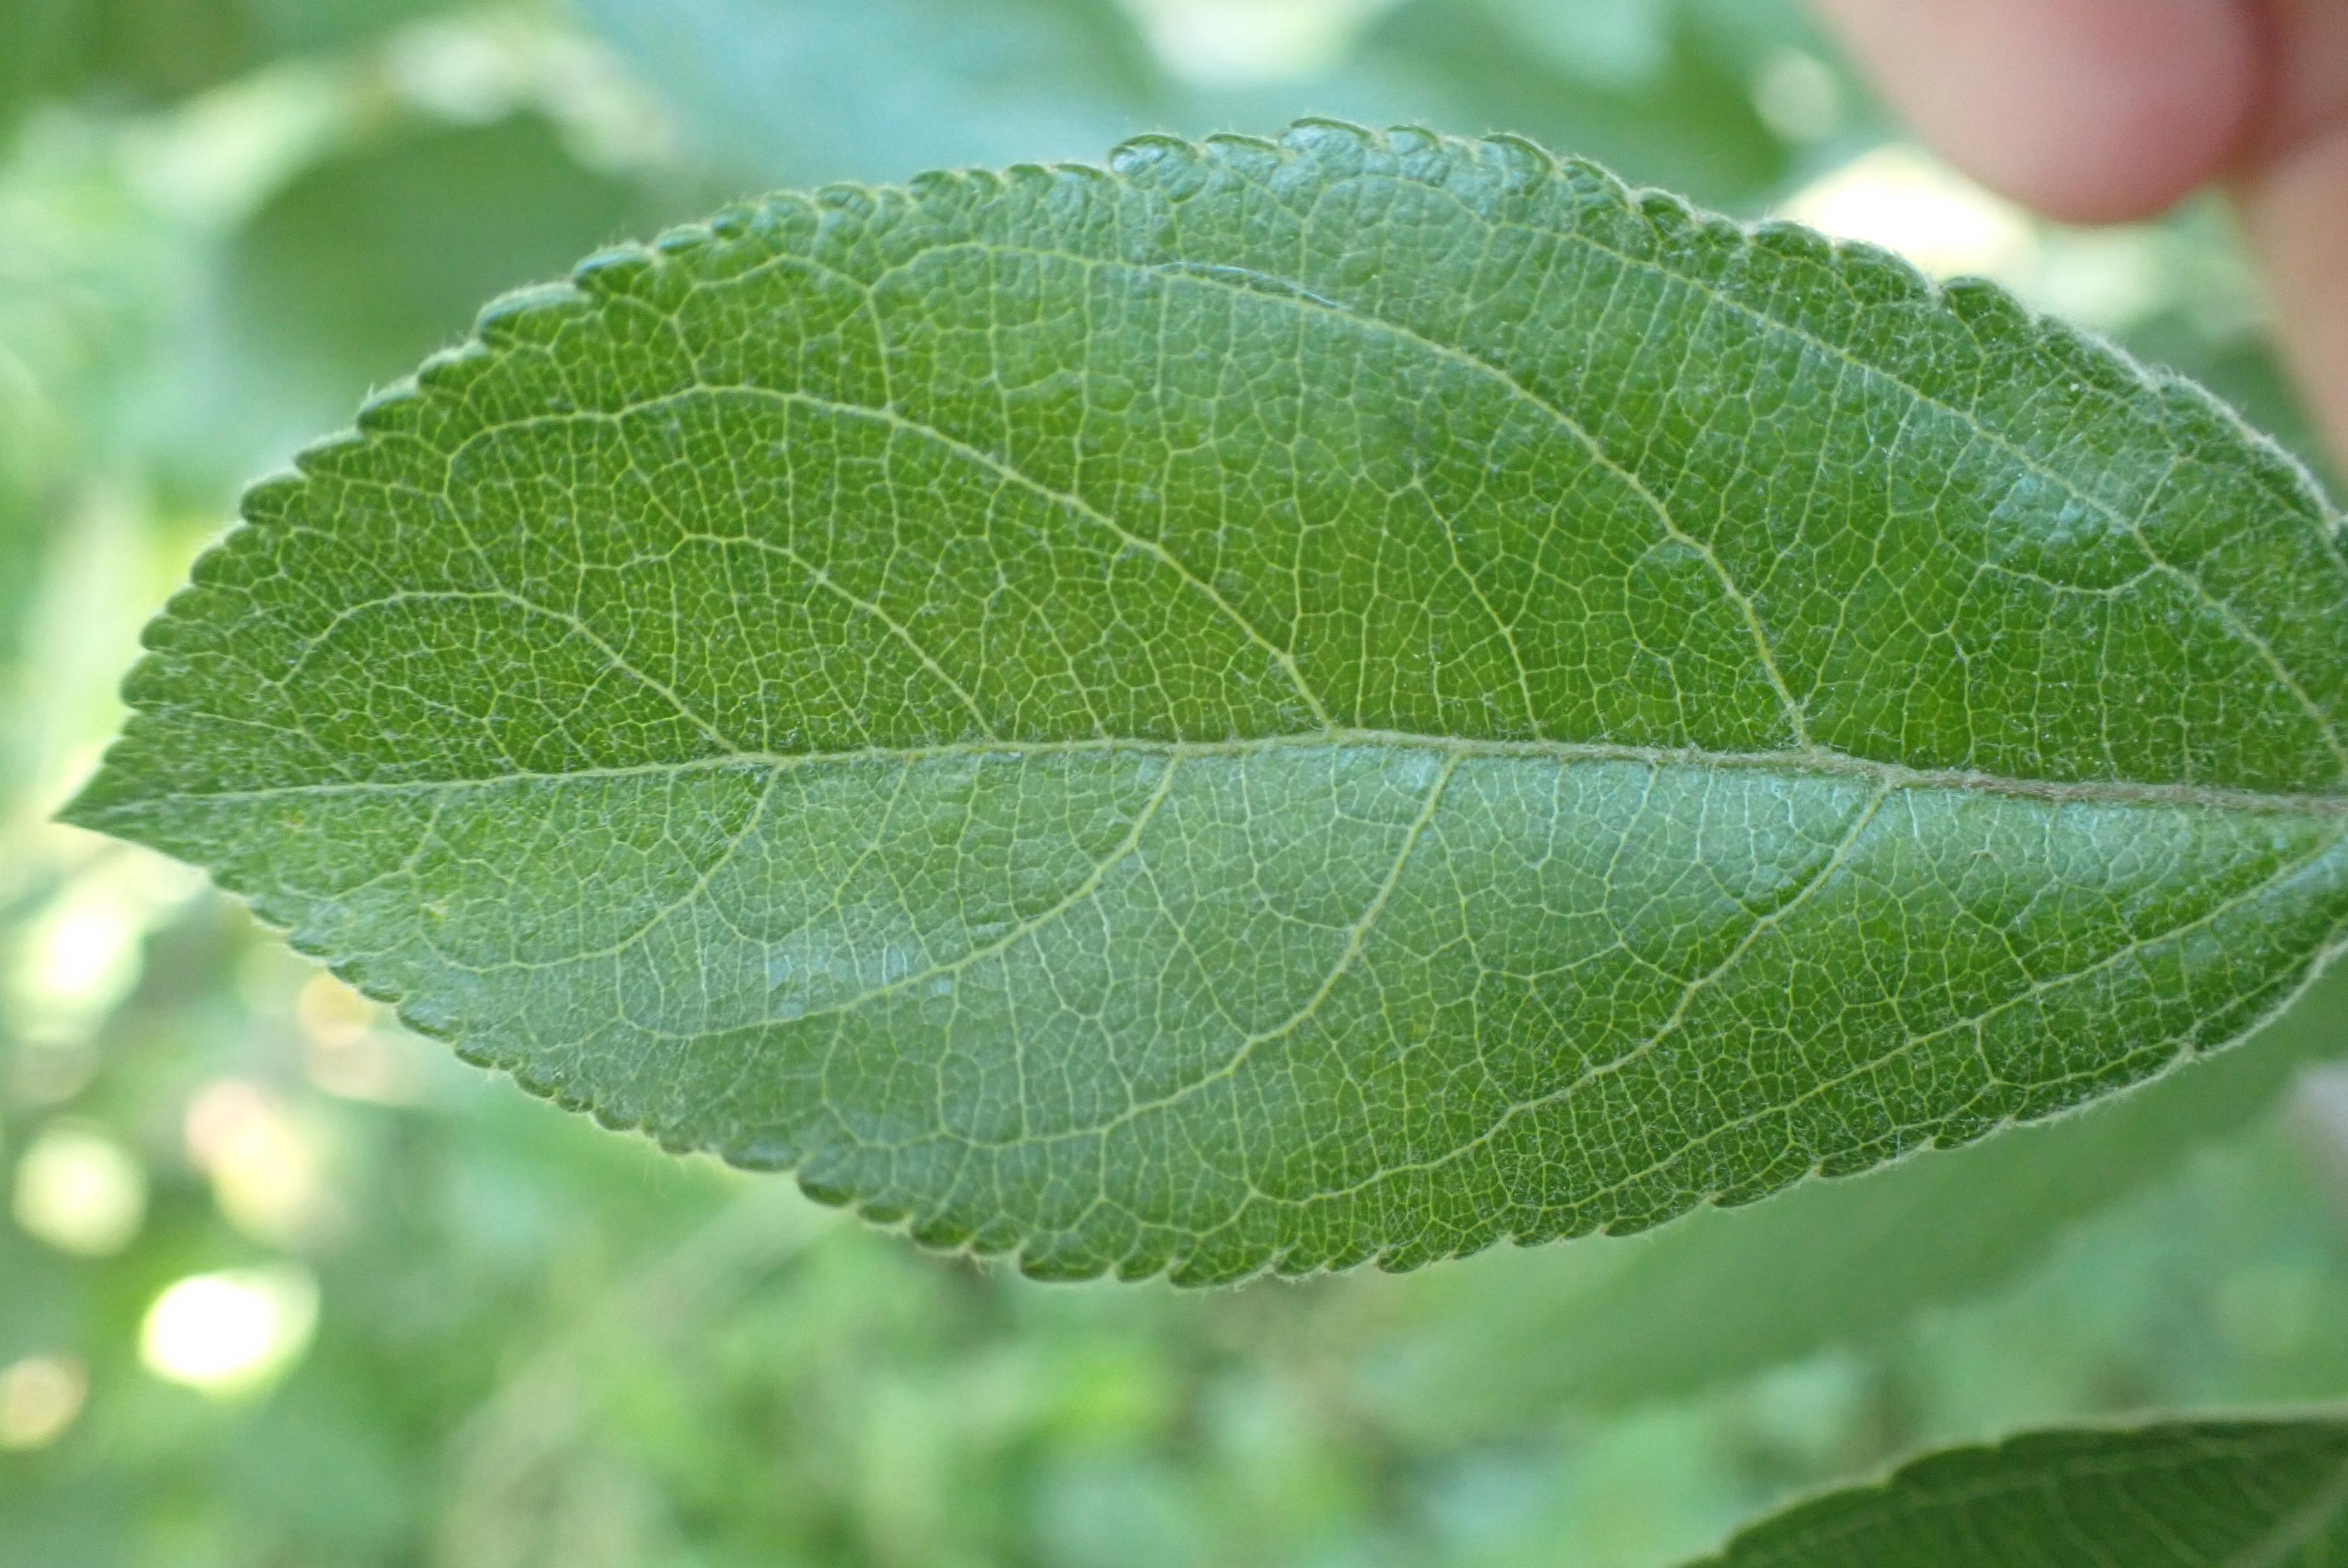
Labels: healthy